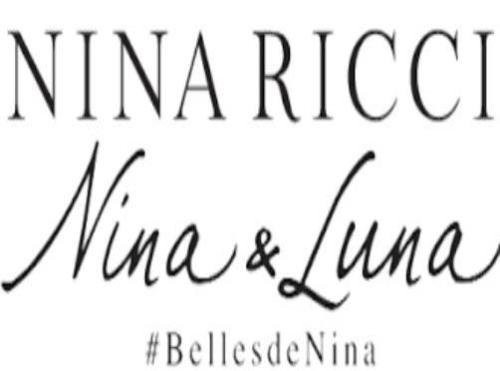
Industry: Clothes